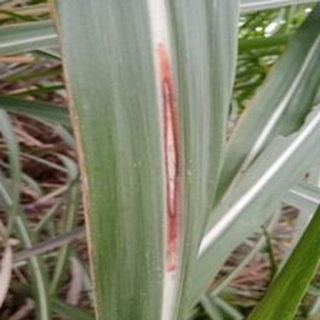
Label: sugarcane_red_rot